Jessica Wik

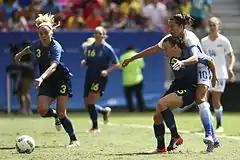
Samuellson (in blue, right) defends against Carli Lloyd during the quarterfinals of the 2016 Summer Olympics

Wik made her debut for the senior Sweden team in a 2–1 loss to Canada on 22 November 2011. Later Coach Pia Sundhage named Wik in the Sweden squad for UEFA Women's Euro 2013.